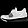
Label: Sneaker